Elizabeth of Poland, Queen of Hungary

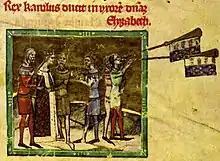
Elisabeth's marriage to Charles Robert of Hungary

She was married on 6 July 1320 to Charles I Robert, King of Hungary. Elizabeth was Charles' fourth wife. The marriage brought an alliance between Poland and Hungary.